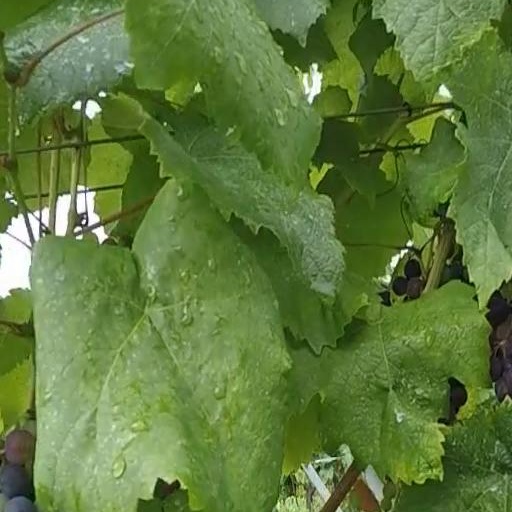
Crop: grape